Wellesley College, New Zealand

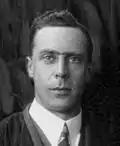
Hutton Stevens 1927 master at Wellington College

In 1940 William Hutton Stevens leased the premises of Croydon School from the Wellington Diocesan Board and moved his day school, Wellesley College, which had been situated on The Terrace, to Day's Bay and into them. The pupils of the Wellington Diocesan School for Boys (Croydon) were taken over by W. H. Stevens Ltd.; and the company was required to provide for religious instruction in accordance with the doctrines of the Church of England in co-operation with the local vicar. Over some lasting resistance, Stevens declared the two schools merged.